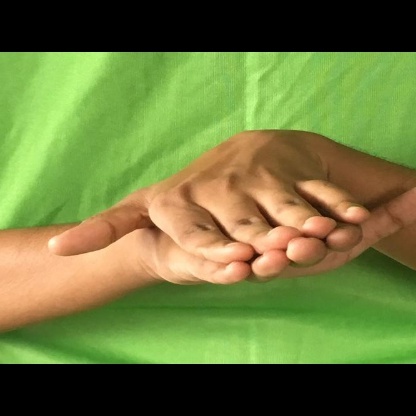
Mudra: Matsya